Anthropomorphism

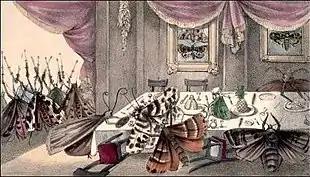
From "The Emperor's Rout" (1831)

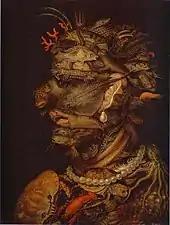
Anthropomorphic pareidolia by Giuseppe Arcimboldo

Building on the popularity of fables and fairy tales, "children's" literature began to emerge in the nineteenth century with works such as "Alice's Adventures in Wonderland" (1865) by Lewis Carroll, "The Adventures of Pinocchio" (1883) by Carlo Collodi and "The Jungle Book" (1894) by Rudyard Kipling, all employing anthropomorphic elements. This continued in the twentieth century with many of the most popular titles having anthropomorphic characters, examples being "The Tale of Peter Rabbit" (1901) and later books by Beatrix Potter; "The Wind in the Willows" by Kenneth Grahame (1908); "Winnie-the-Pooh" (1926) and "The House at Pooh Corner" (1928) by A. A. Milne; and "The Lion, the Witch, and the Wardrobe" (1950) and the subsequent books in "The Chronicles of Narnia" series by C. S. Lewis.